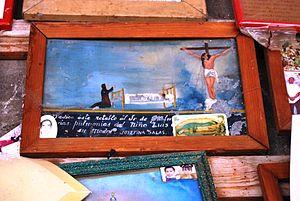
Les peintures votives du Mexique, aussi appelées ex-voto, ou en espagnol « Retablo » ou « lámina » selon leur objet, l'endroit où on les trouve souvent ou le matériel dont elles sont traditionnellement fabriquées. Peindre des images religieuses pour remercier d'un miracle ou d'une faveur reçue dans ce pays fait partie d'une longue tradition de ce genre dans le monde. L'offre de tels articles a une préséance plus immédiate dans les lignées mésoaméricaines et européennes de la culture mexicaine, mais la forme que la plupart des peintures votives prennent de la période coloniale à nos jours, est introduite au Mexique par les Espagnols. Comme en Europe, les peintures votives commencent comme des images statiques de saints ou d'autres personnalités religieuses, qui sont ensuite données à une église. Plus tard, des images narratives, racontant l'histoire personnelle d'un miracle ou d'une faveur reçue, sont apparues. Ces peintures sont d'abord produites par les riches et souvent sur toile; cependant, lorsque les feuilles d'étain sont devenues abordables, les classes inférieures ont commencé à les peindre sur ce support.